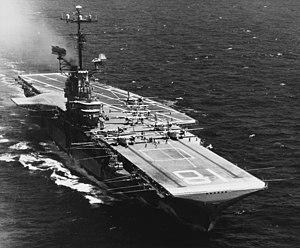
L'USS Wasp (CV-18) est un porte-avion de classe Essex de l'United States Navy ayant participé à la Seconde Guerre mondiale sur le théâtre Pacifique.